Empire of the Ants (film)

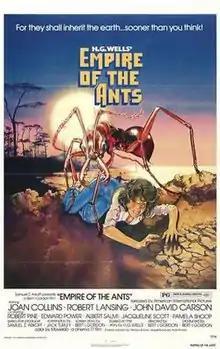
Theatrical release poster by Drew Struzan

Empire of the Ants is a 1977 science fiction horror film co-written and directed by Bert I. Gordon. Based very loosely on the 1905 short story "Empire of the Ants" by H. G. Wells, the film involves a group of prospective land buyers led by a land developer, pitted against large mutated ants.